Silver Tower (novel)

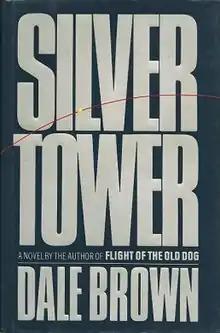
First edition

Silver Tower is a technothriller written by Dale Brown. The paperback publication of the novel was a "New York Times" bestseller. After its initial publication by Donald I. Fine, Berkley Books purchased the rights to reprint "Silver Tower" and "Day of the Cheetah" for $642,500.